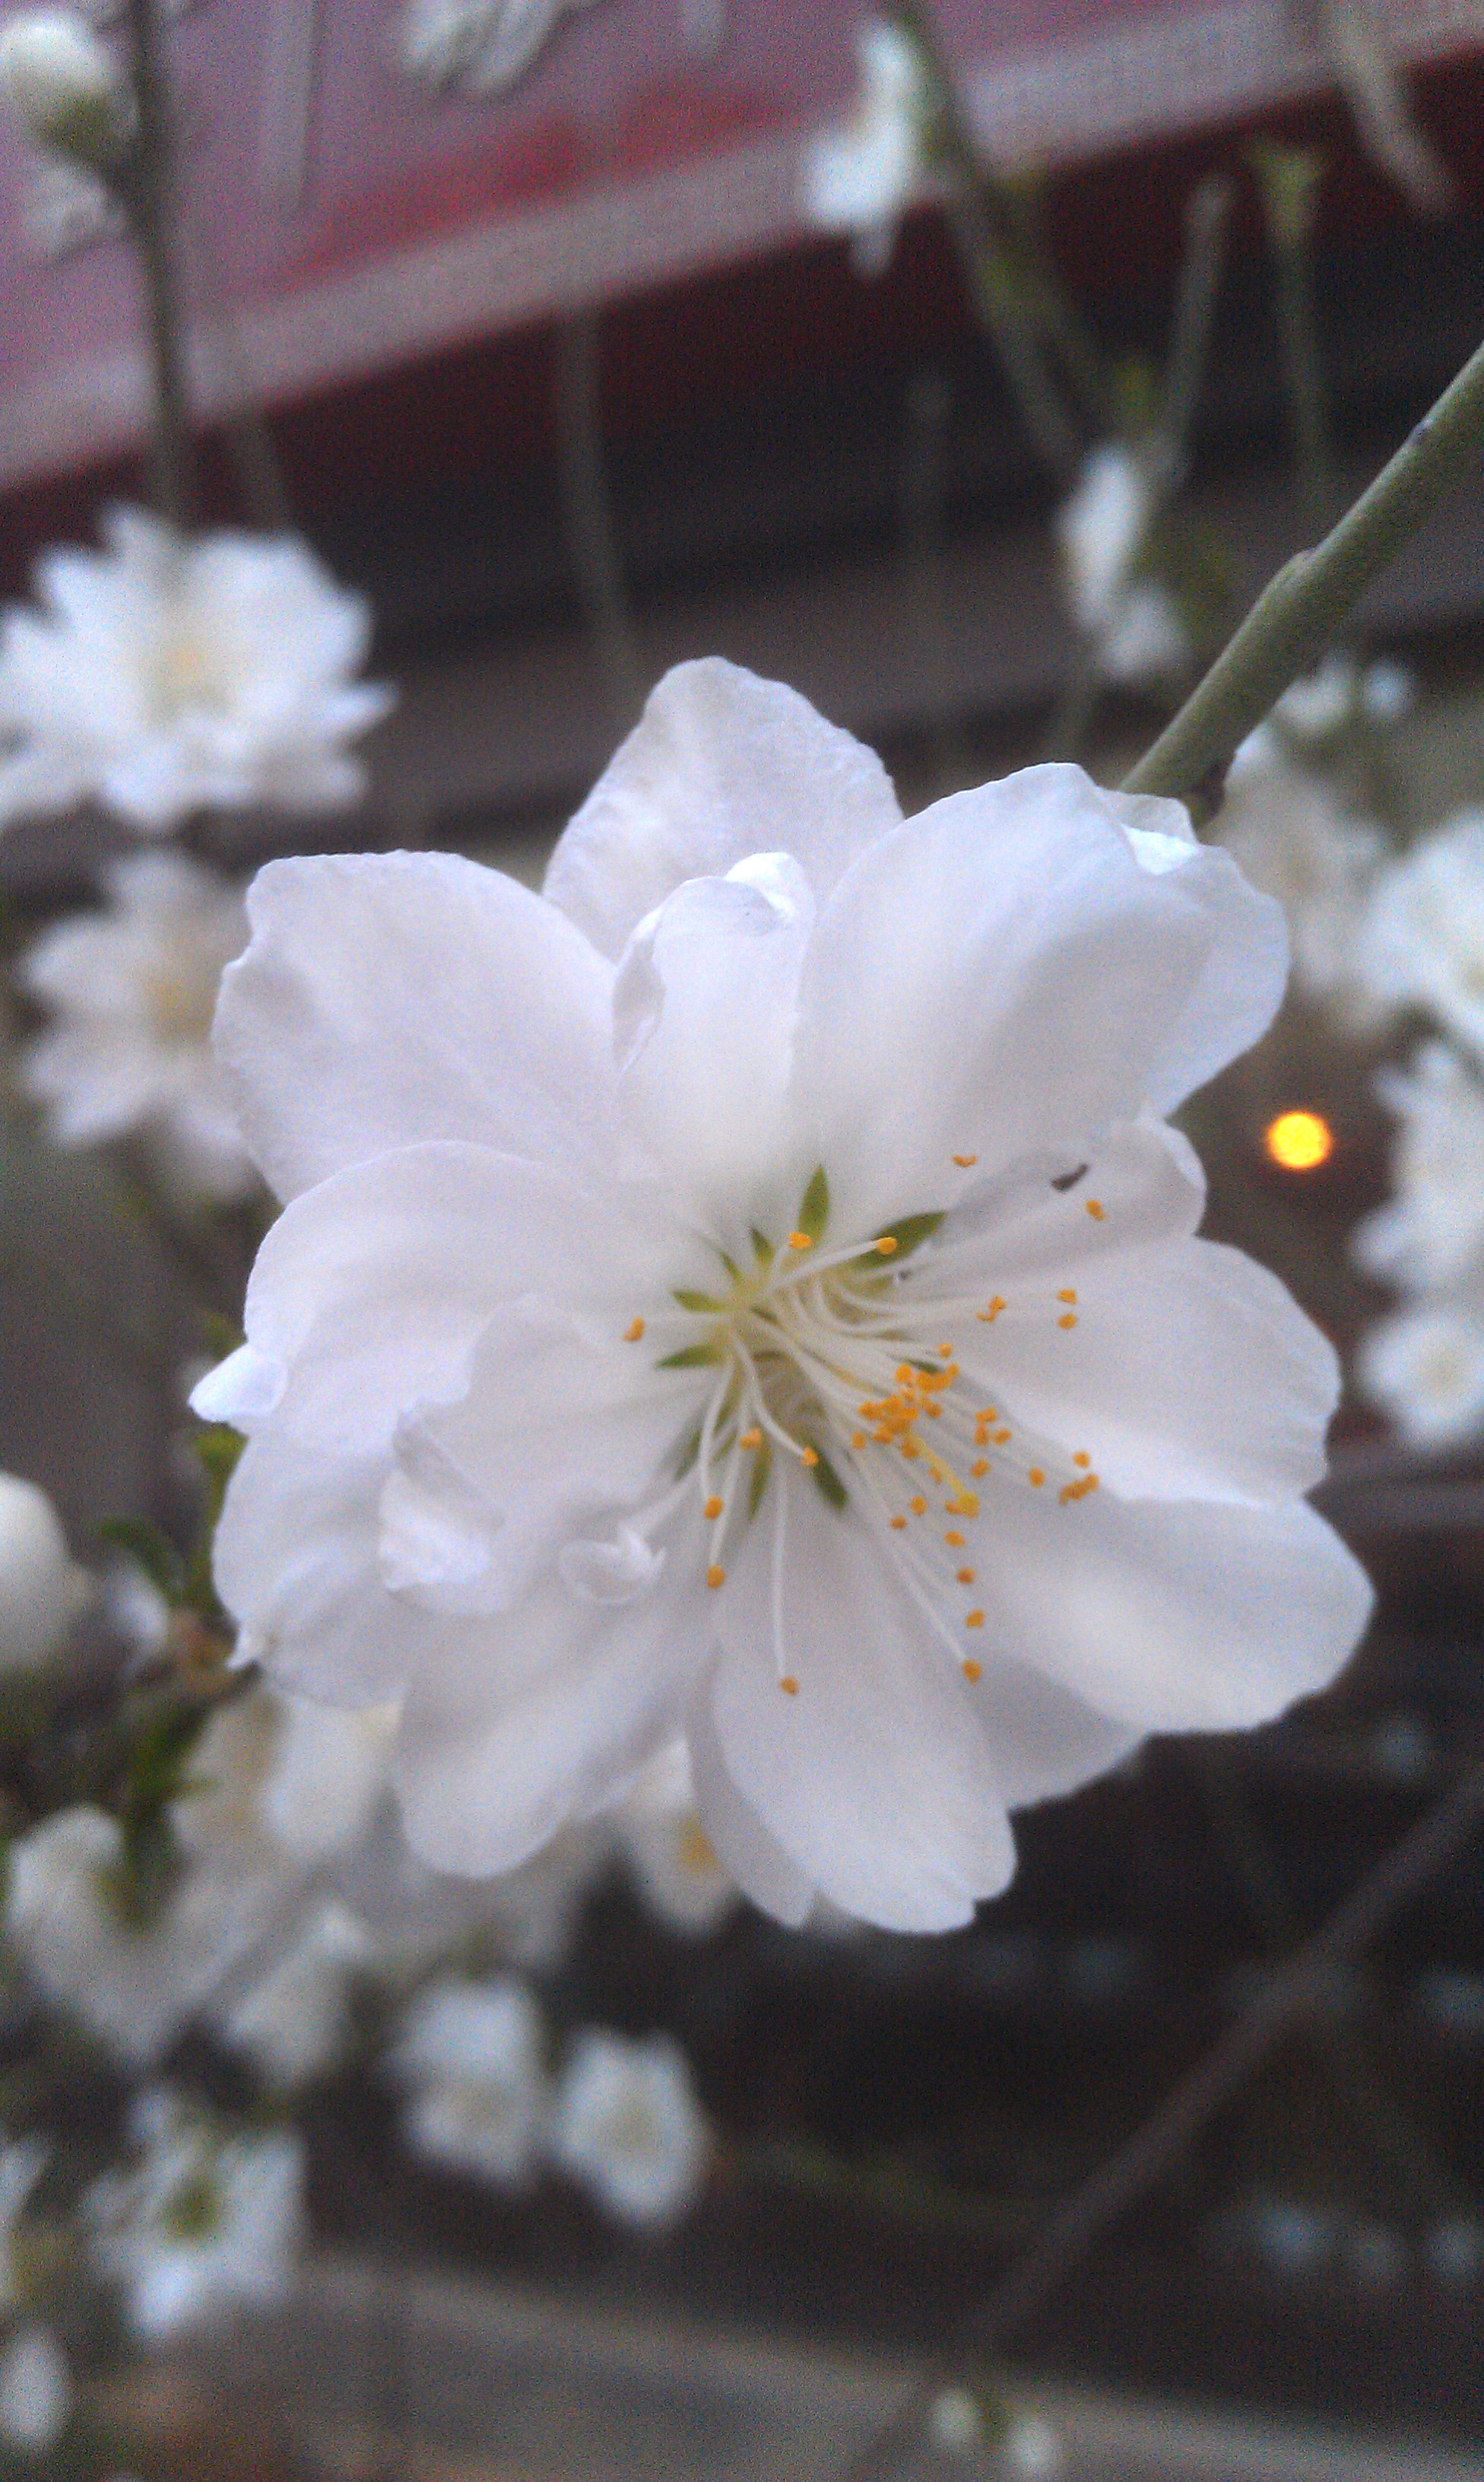
branch, blossom, plant, white, flower, petal, spring, produce, botany, flora, cherry blossom, close up, macro photography, white flowers, flowering plant, rose family, cherry blossoms, land plant